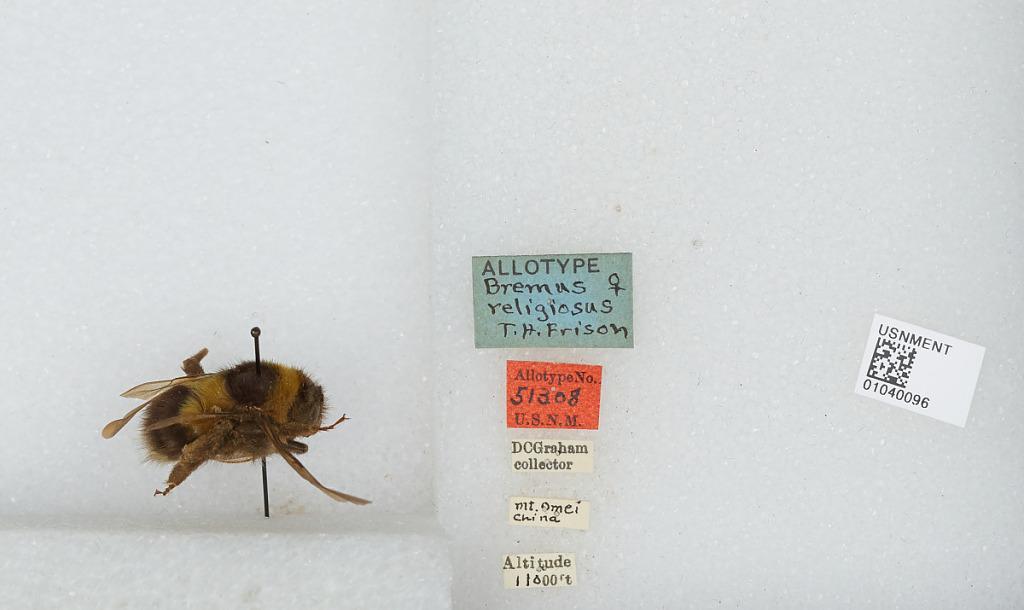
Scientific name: Bombus (Megabombus) religiosus (Frison)
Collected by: D. Graham
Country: China
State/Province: Sichuan
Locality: Mt. Omei